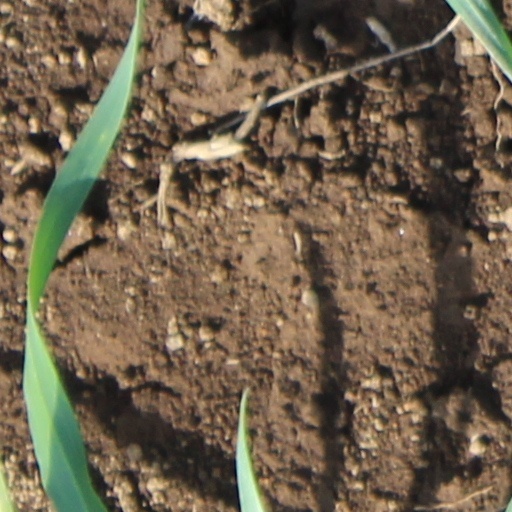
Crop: wheat